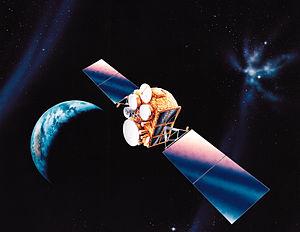
Le Defense Satellite Communication System est une série de satellites militaires américains offrant des services de communications entre utilisateurs répartis sur tout le globe. La coordination du programme est assurée par la Defense Information Systems Agency pour le compte de l'armée de l'air américaine. Trois générations de satellites géosynchrones se succèdent depuis 1966. Les satellites DSCS doivent être progressivement remplacés par la série des satellites de la famille des Wideband Global SATCOM qui commence à être déployée en 2007.